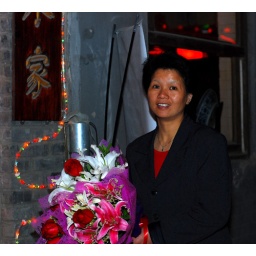
A late night flower lady in the popular Hou Hai lakefront bar district of Beijing.